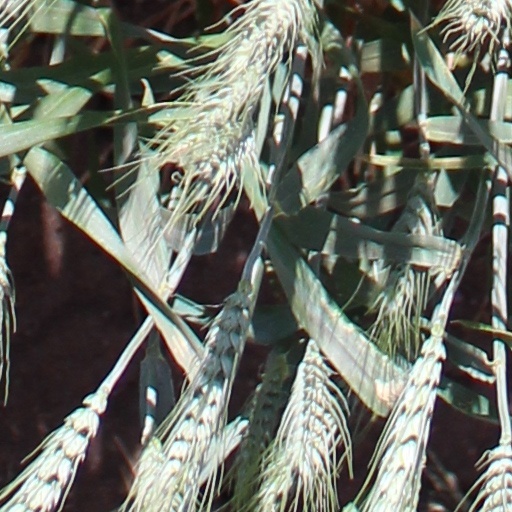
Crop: wheat